Joey Veerman

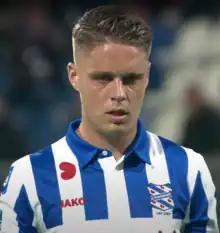
Veerman with Heerenveen in 2020

Johannes Cornelis Maria Veerman (born 19 November 1998) is a Dutch professional footballer who plays as a midfielder for Eredivisie club PSV and the Netherlands national team.